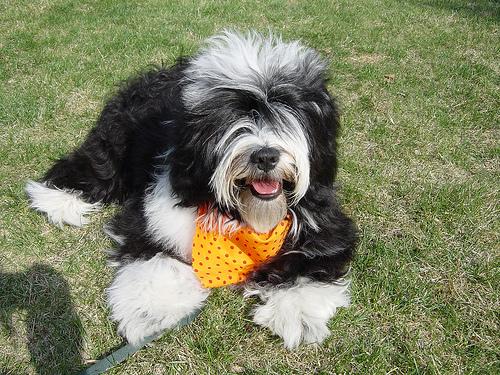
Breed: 203-n000021-Tibetan_terrier